Gneeveguilla

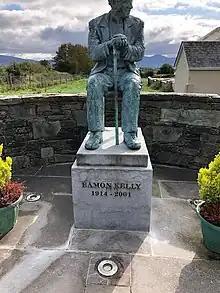
Statue of Eamon Kelly in Gneevguilla

There is a statue in the village in honour of the Sliabh Luachra seanchaí (storyteller) Éamon Kelly (1914–2001).